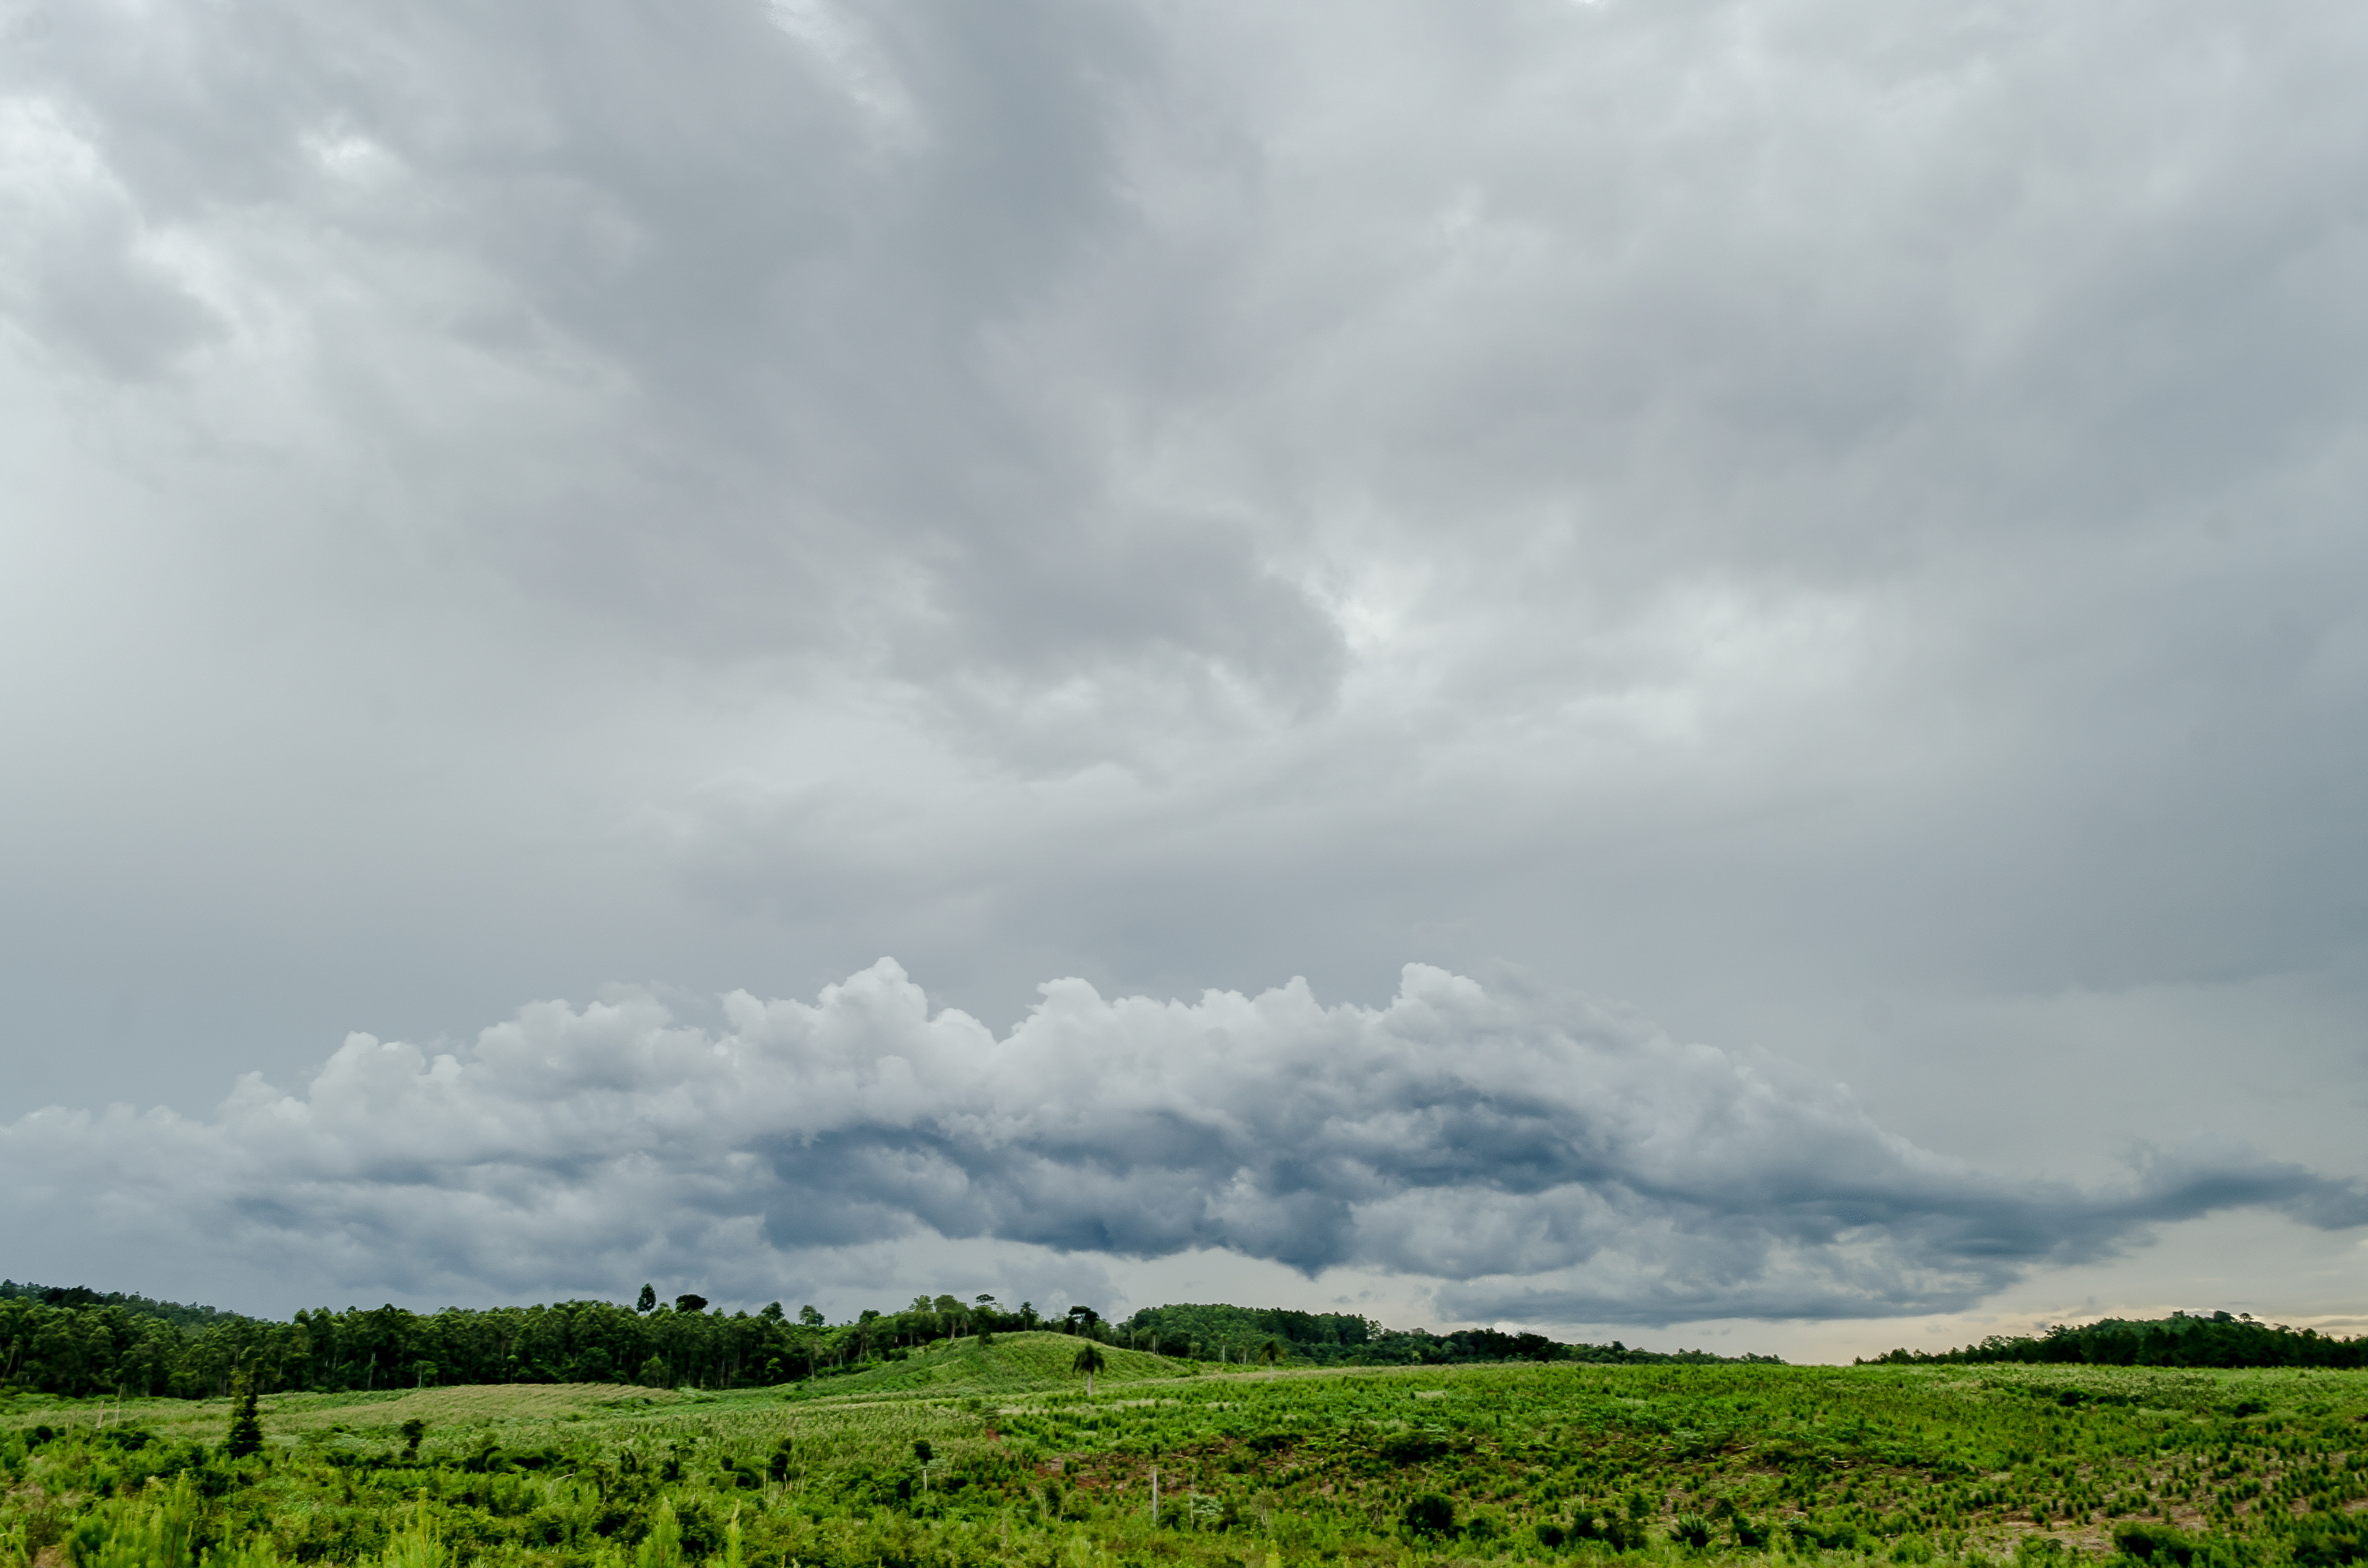
landscape, horizon, mountain, cloud, sky, field, meadow, prairie, hill, weather, cumulus, highland, plain, grassland, plateau, argentina, misiones, ecosystem, rural area, meteorological phenomenon, atmospheric phenomenon